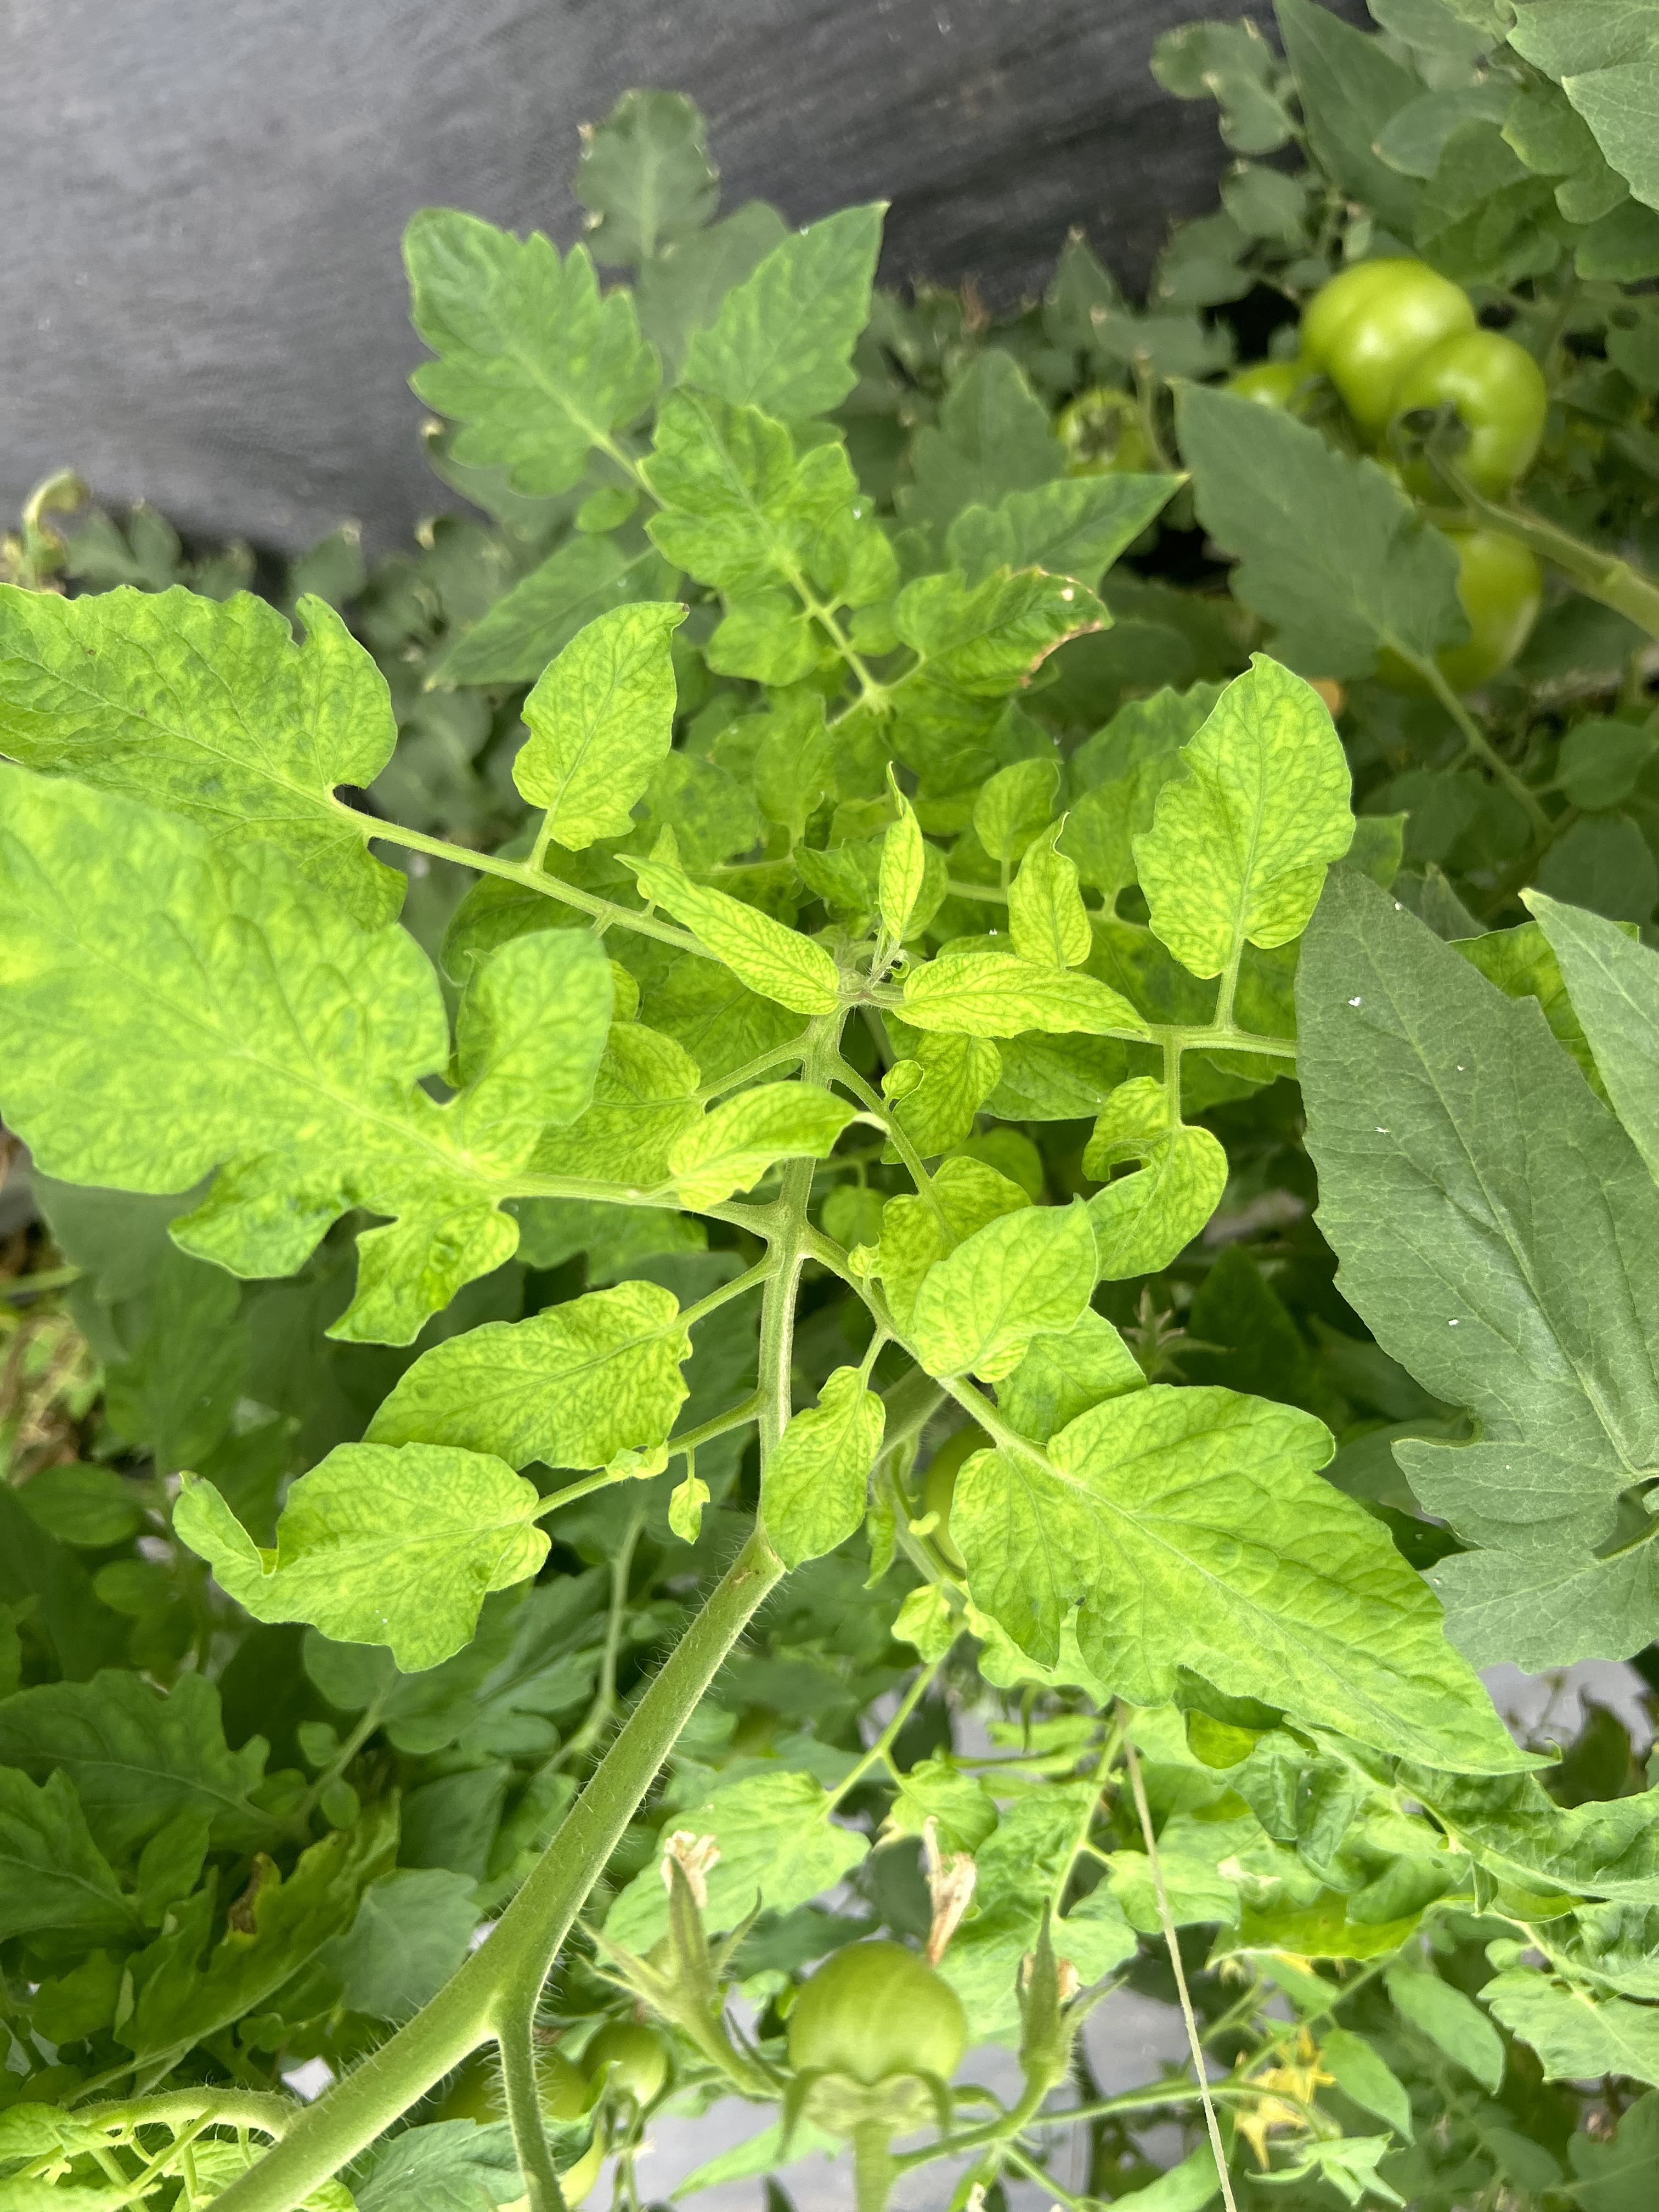
Disease: Viral